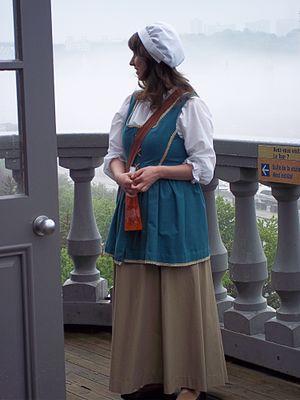
Un guide costumé au sommet de la tour de la chapelle Notre-Dame-de-Bon-Secours, Montréal
Le musée Marguerite-Bourgeoys est un musée d'histoire essentiellement consacré à la vie et l’œuvre de la sainte Marguerite Bourgeoys. Des artefacts des premières nations, mis à jour lors de fouilles archéologiques, y sont également exposés.